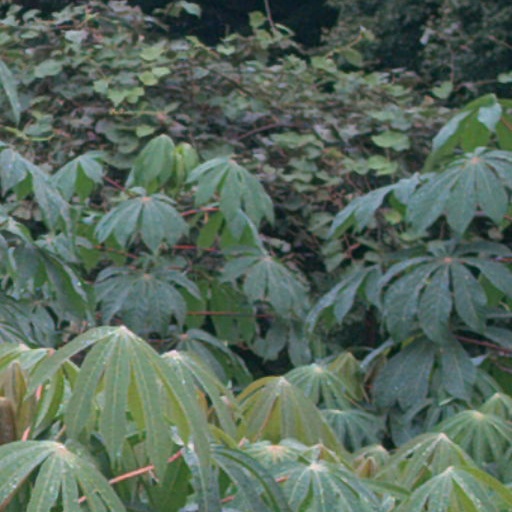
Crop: cassava